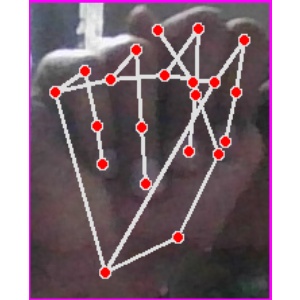
अक्षर: न